Nyaungshwe Township

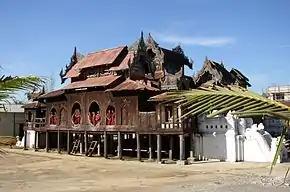
Shwe Yan Pyay Monastery

Nyaungshwe Township is home to Inle Lake and Inlay Lake Wetland Sanctuary, including the village of Ywama, which is home to a floating market. In addition, Nyaungshwe Township has several cultural attractions, including: